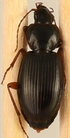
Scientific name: Synuchus impunctatus
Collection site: Harvard Forest & Quabbin Watershed NEON (HARV), plot HARV_005